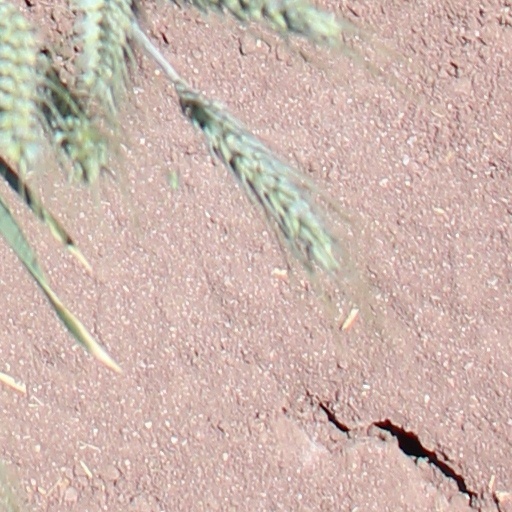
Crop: wheat